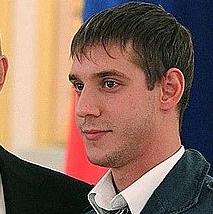
Age: 22